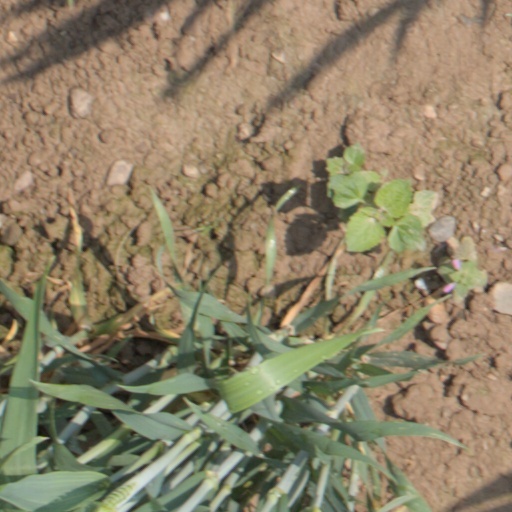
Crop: wheat